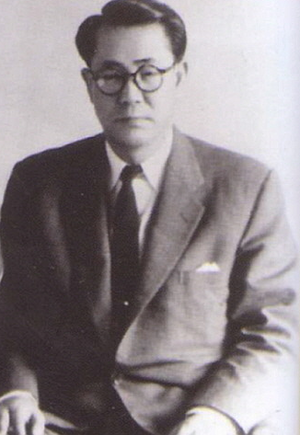
Choi Kyu-hah
Choi Kyu-hah.
Choi Kyu-hah var sydkoreas præsident fra den 7. december 1979 til den 16. august 1980. Han har også været sydkoreansk udenrigsminister og statsminister. Han blev præsident efter et attentatet mod den da siddende præsident Park Chung-hee, som fandt sted, mens han selv var statsminister. Choi Kyu-hah valgte at opbløde Parks hårde linje og lovede blandt andet frie valg. Han blev selv udsat for et kup af hærchefen Chun Doo-hwan i december 1979, som selv overtog som resident 1. september 1980.